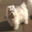
Label: dog